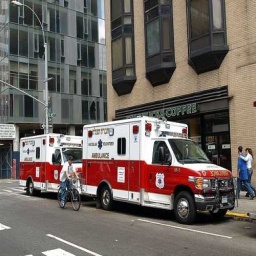
Label: ambulance